Community Action Agencies

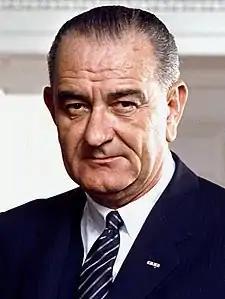
Lyndon Johnson

Although Johnson and other architects of the legislation expected Community Action Programs and Agencies to be an effective weapon in his War on Poverty, many of them were riddled with problems. In more extreme instances, local political regimes were threatened by the empowerment of poor political activists with funding and resources from the federal government.